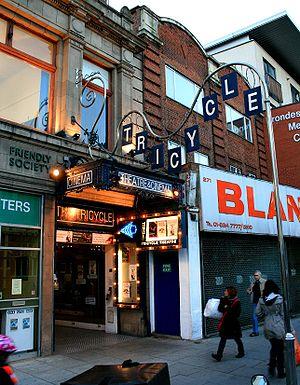
Le Tricycle Theatre est un théâtre situé à Kilburn, dans le quartier londonien de Brent, en Angleterre, sur la Kilburn High Road.
Kilburn est une zone de la ville de Londres, à cheval sur trois boroughs : Camden, Brent, ainsi qu'une petite partie de la Cité de Westminster. Kilburn est réputé pour être une zone multiethnique avec une forte concentration de population irlandaise. L'axe principal de Kilburn est Kilburn High Road, qui sépare les districts de Camden et de Brent.